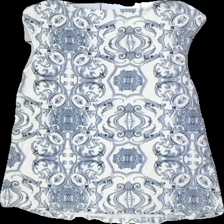
View: front
Type: Top
Category: Ladies
Brand: Not in the list
Brand text on label: rabalder
Colors: White, Blue
Material: 100% Viscose
Pattern: Other
Cut: Regular
Size: XL
Season: All
Price range: 50-100
Recommended usage: Reuse
Description: patterned top